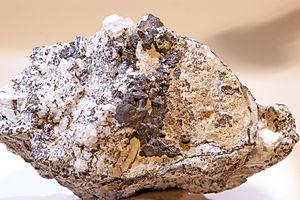
Carrollite - Musonoï, Katanga – Zaïre (11x6cm)
La carrolite est une espèce minérale composée de sulfure de cobalt, de nickel et de cuivre de formule Cu (Co, Ni)₂S₄ avec des traces : Fe.